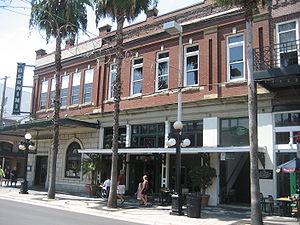
Ybor City est un quartier historique de la ville de Tampa, en Floride. Il se trouve juste au nord-est du centre. Il fut fondé dans les années 1880 par des fabricants de cigares et fut peuplé par des immigrants venus essentiellement d'Espagne, de Cuba et d'Italie. Pendant près d'un demi-siècle, les ouvriers d'Ybor City ont fabriqué dans différentes manufactures du quartier des millions de cigares chaque année. Après la Seconde Guerre mondiale, Ybor City fut peu à peu délaissé et quitté par ses habitants. Mais depuis quelque temps, une partie du quartier a été rénovée et plusieurs bâtiments reconvertis en lieux de loisirs et de night clubs. Il a été classé National Historic Landmark District, et plusieurs infrastructures ont été inscrites sur le Registre national des lieux historiques.